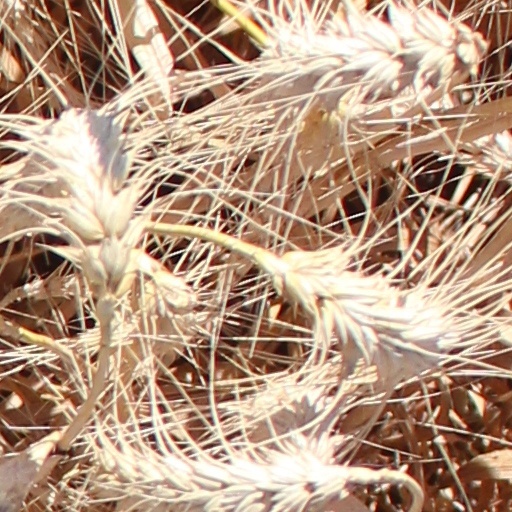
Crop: wheat